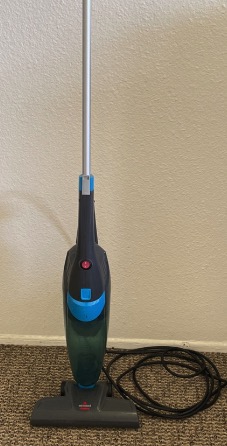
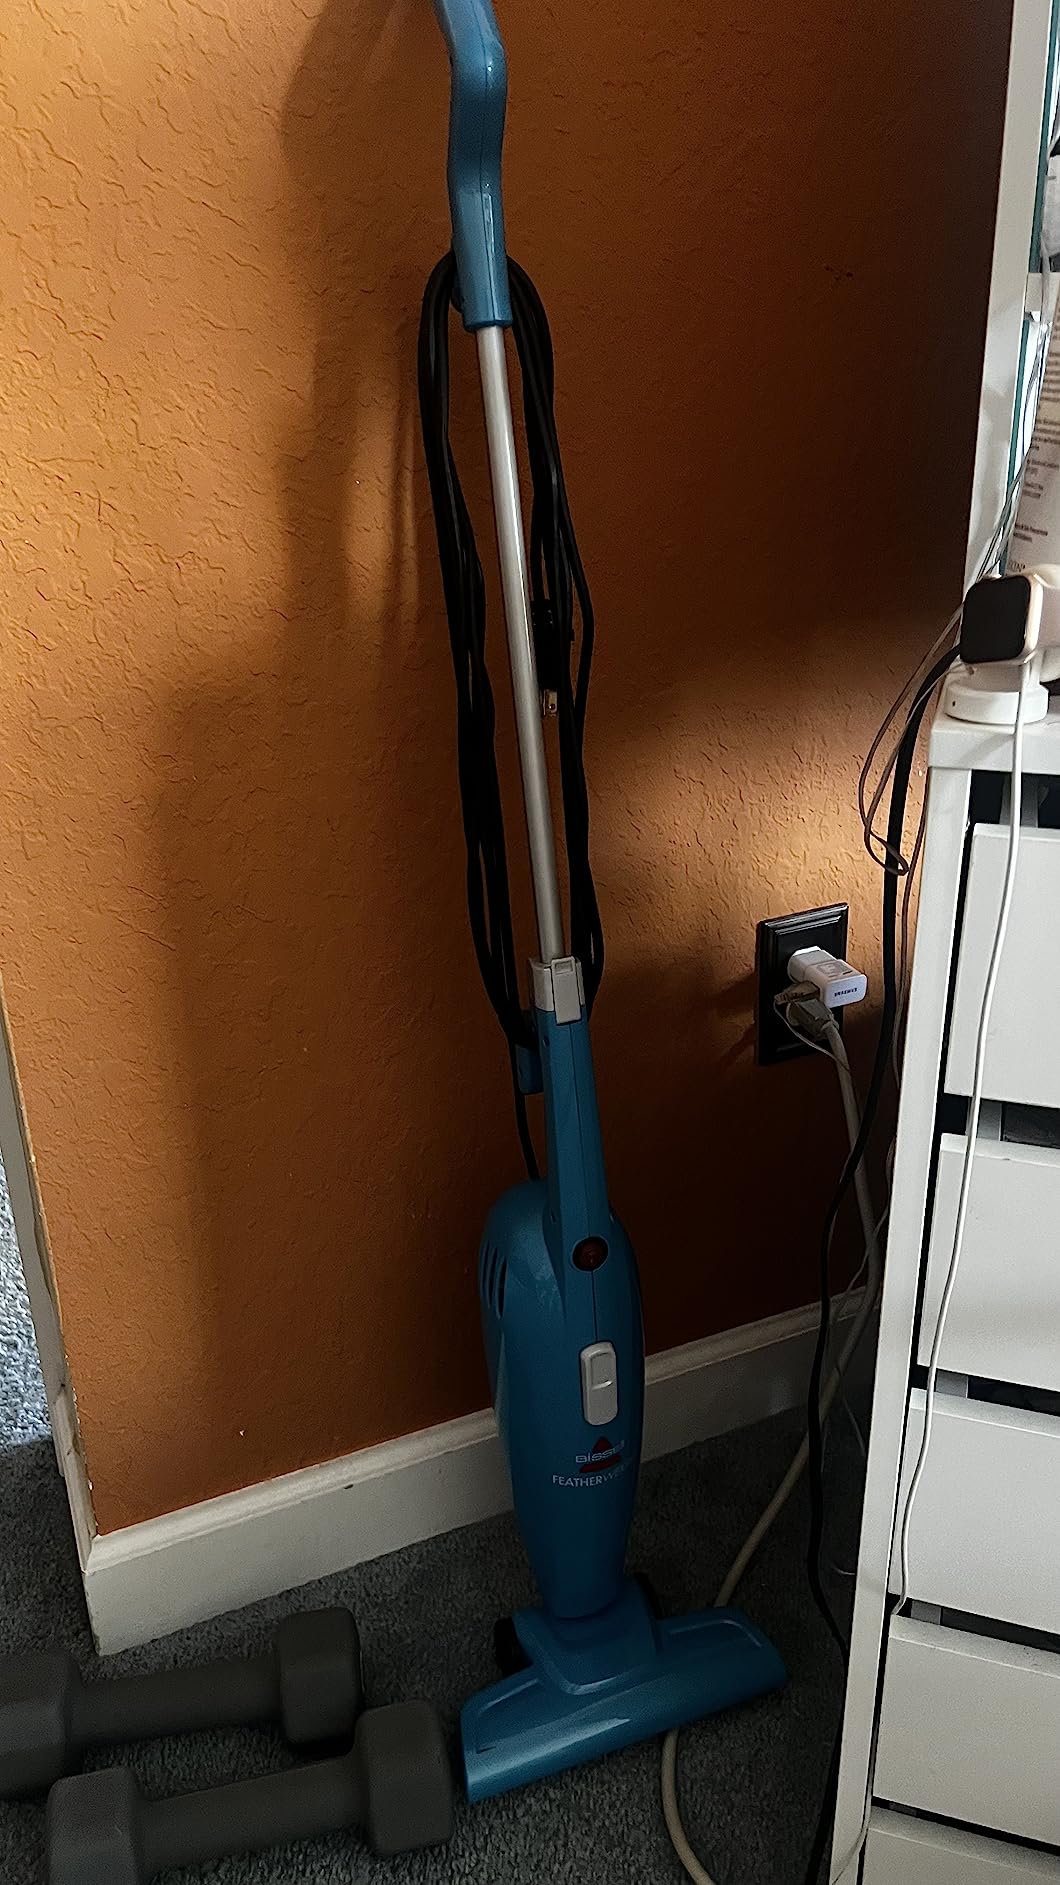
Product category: items_vacuum
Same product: no